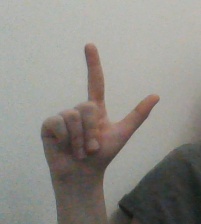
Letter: laam